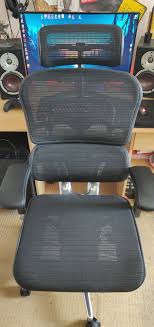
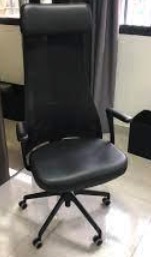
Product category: items_chair
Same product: no